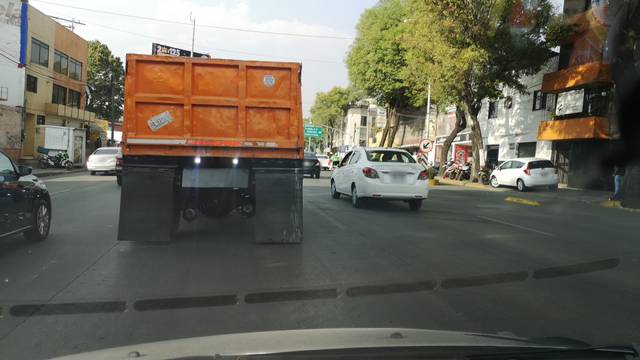
Region: Mexico
Coordinates: 19.398, -99.181